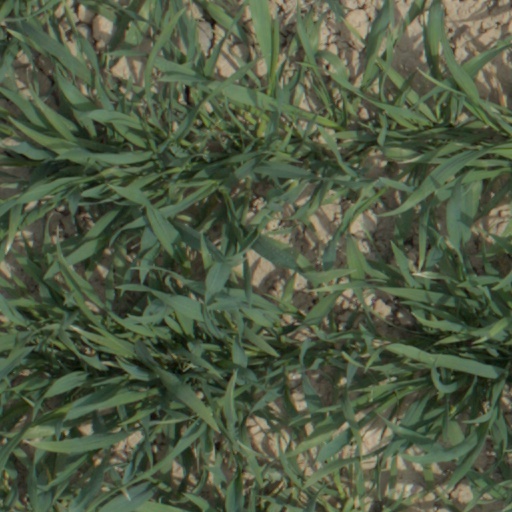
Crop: wheat